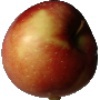
Label: Apple Braeburn 1